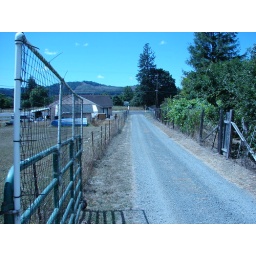
Myrtle point crater lake real estate houses in Oregon 2007 049